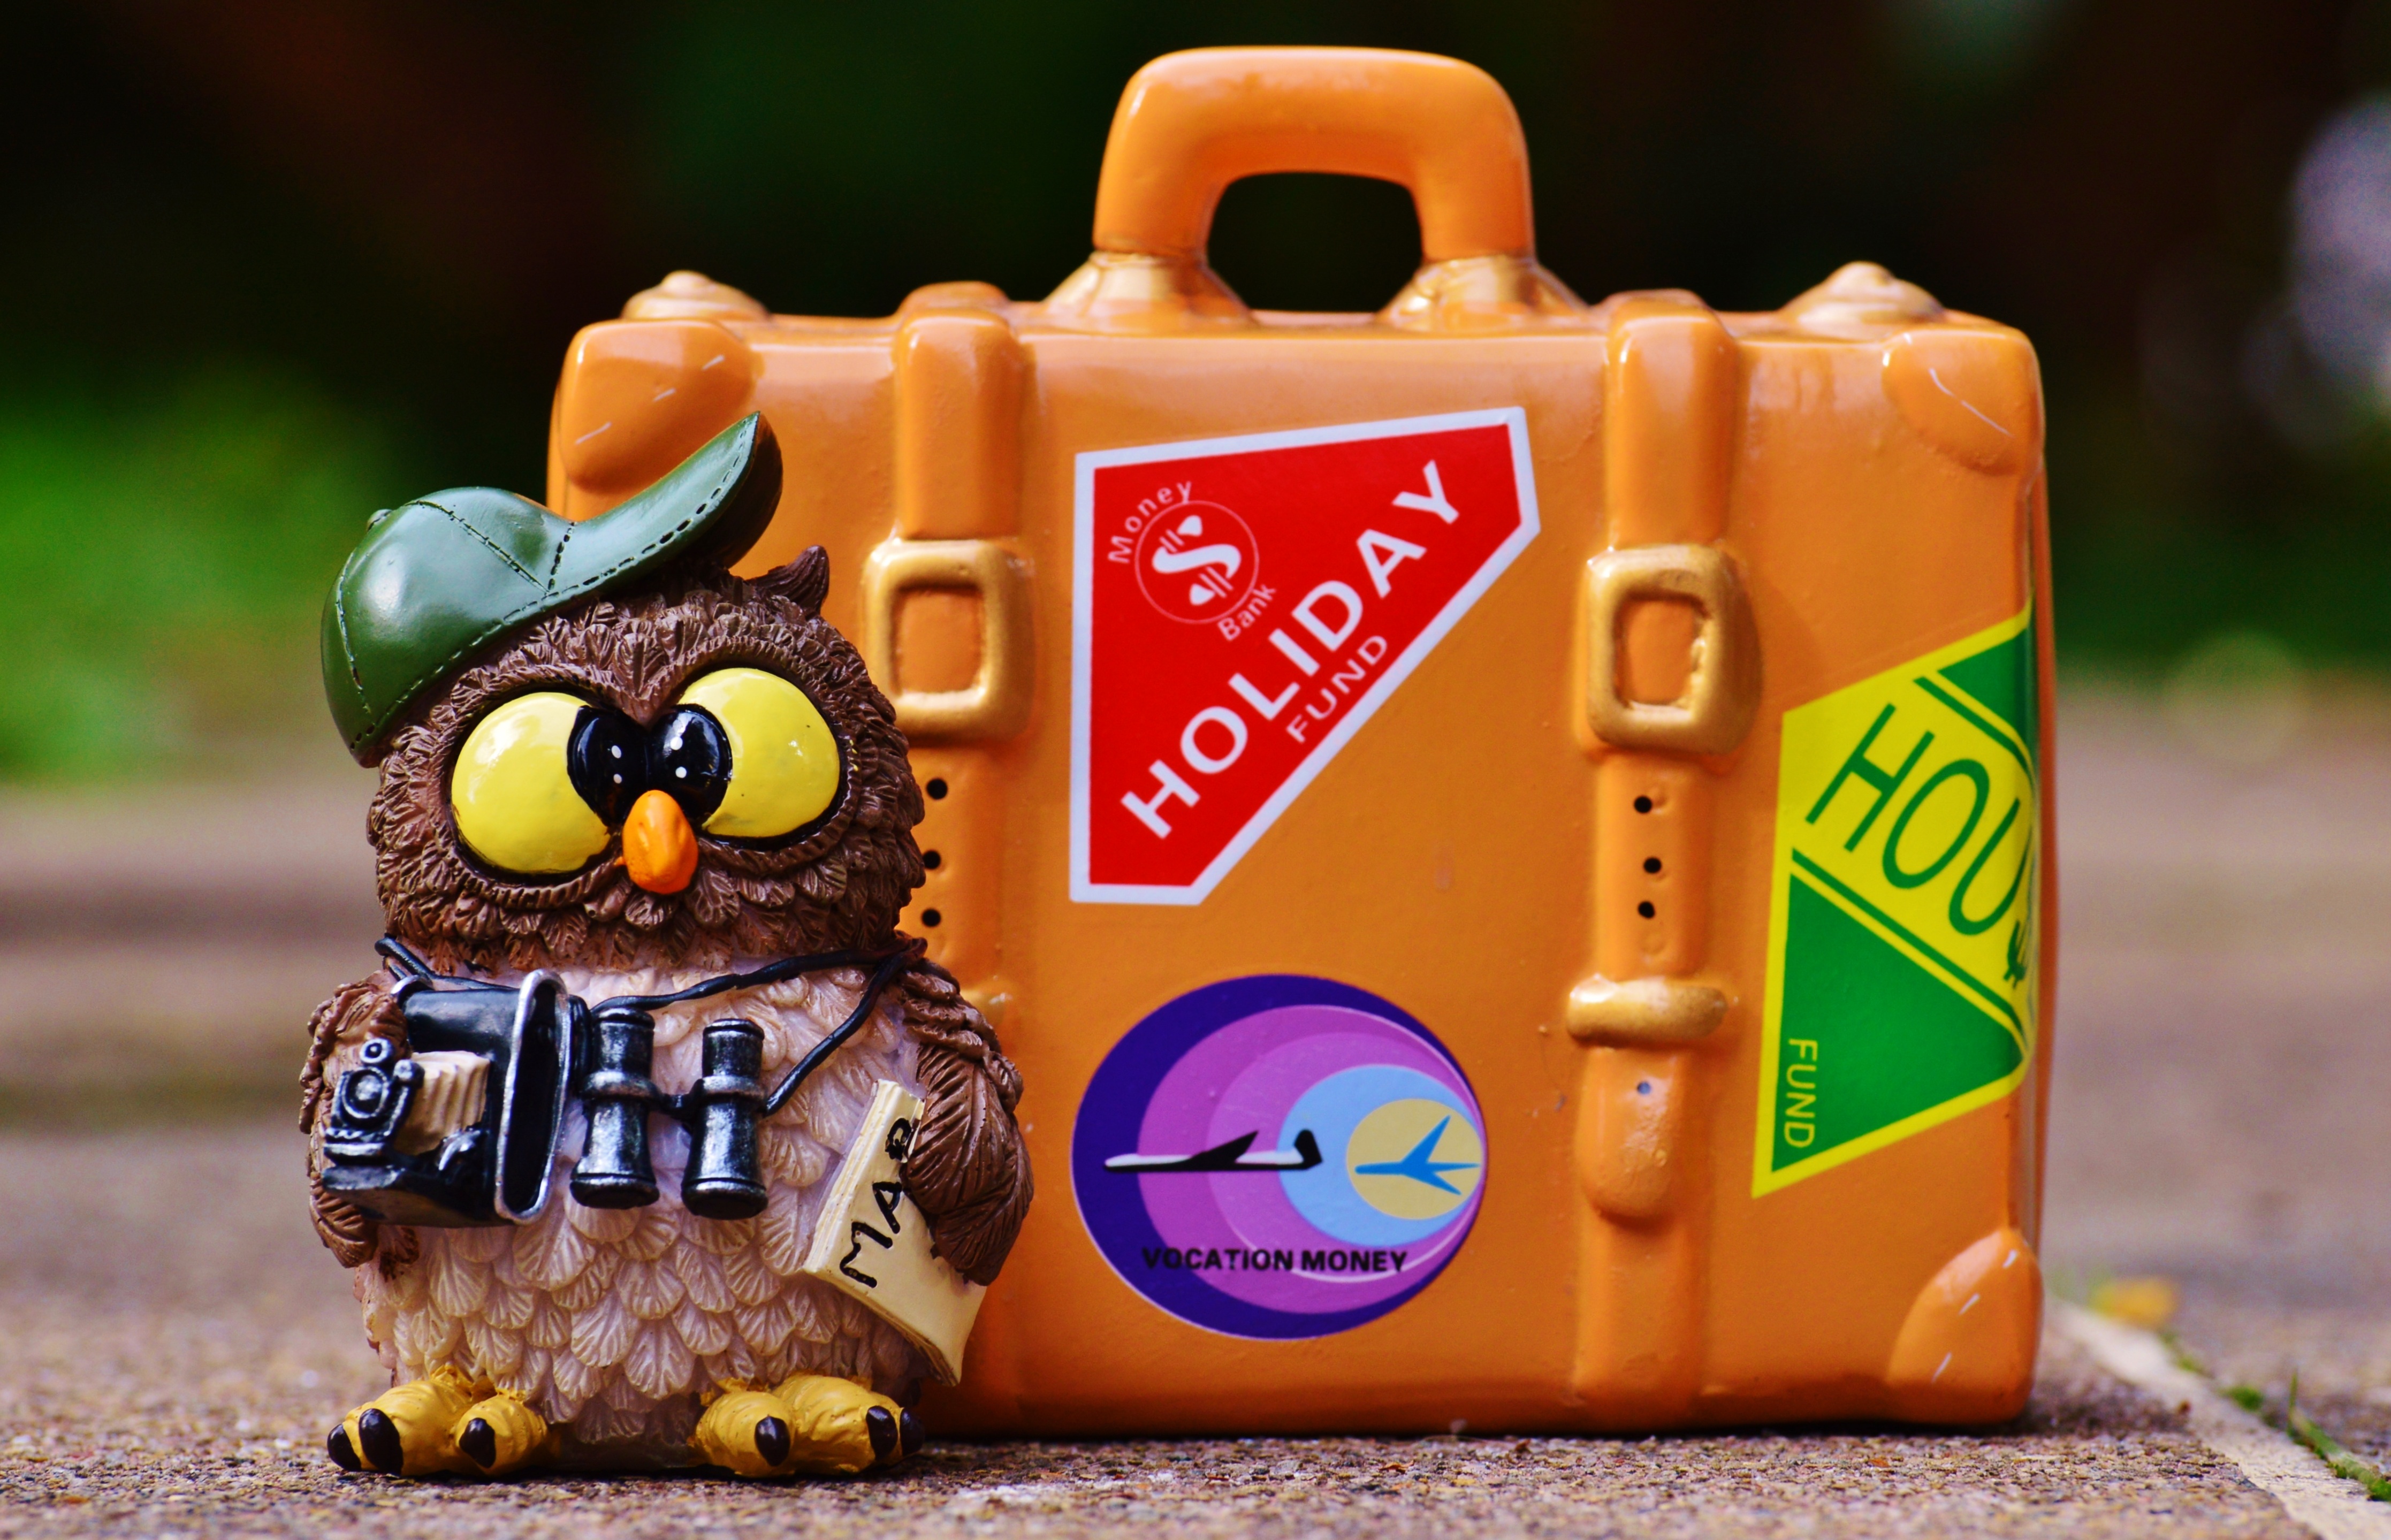
camera, play, sweet, animal, cute, tourist, travel, trolley, food, holiday, yellow, dessert, toy, owl, luggage, map, fun, figure, holidays, funny, sweetness, farewell, binoculars, flavor, on the go, go away, holdall